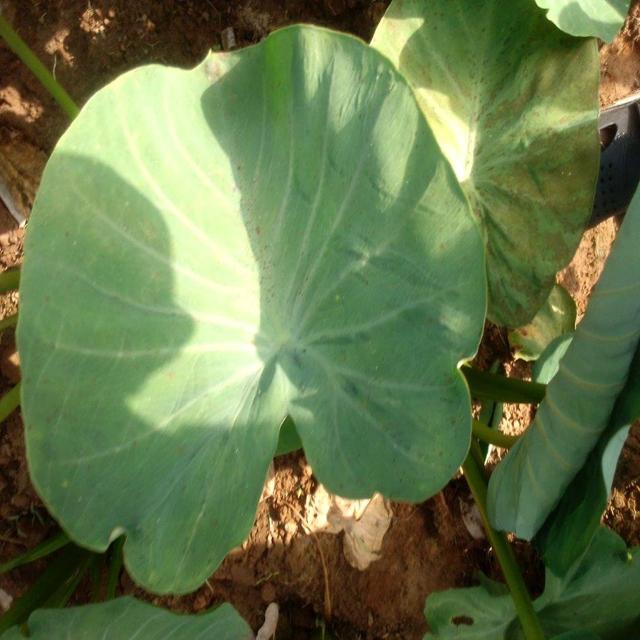
Label: Healthy